Cuthbert Goes Walkabout

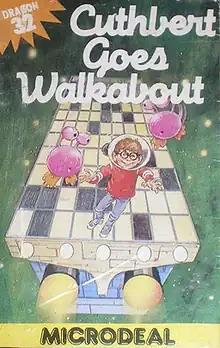

Cuthbert Goes Walkabout is a maze video game written by Steve Bak for the Dragon 32/64 and published by Microdeal in 1983. A TRS-80 Color Computer port was released in the same year. Versions for the Atari 8-bit computers and Commodore 64 followed in 1984. The game features the character Cuthbert (who also appeared in "Cuthbert Goes Digging", "Cuthbert in Space", "Cuthbert in the Jungle" and "Cuthbert in the Mines"). The game is based on the Konami arcade game "Amidar".